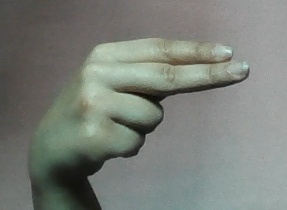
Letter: ain